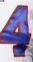
Number: 4